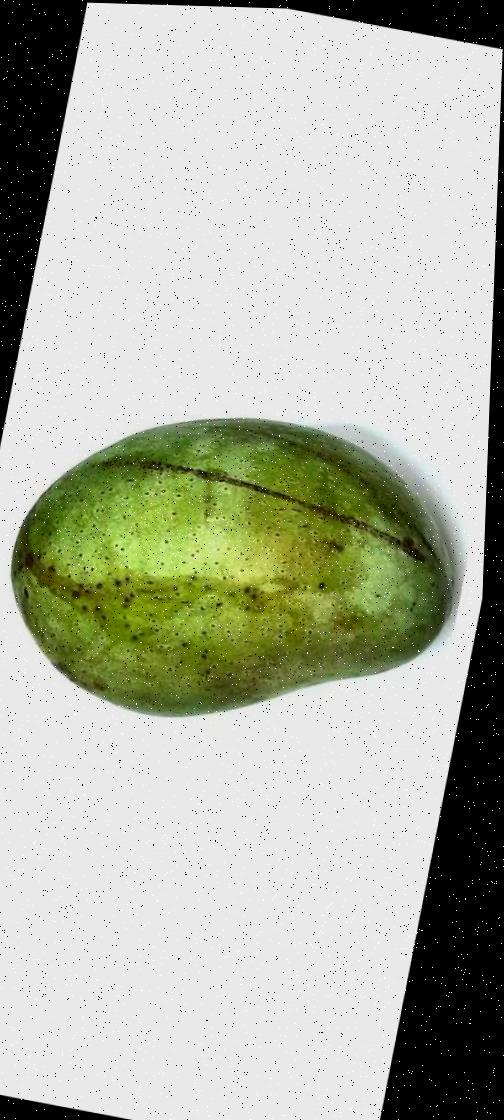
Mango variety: Fazli Classic